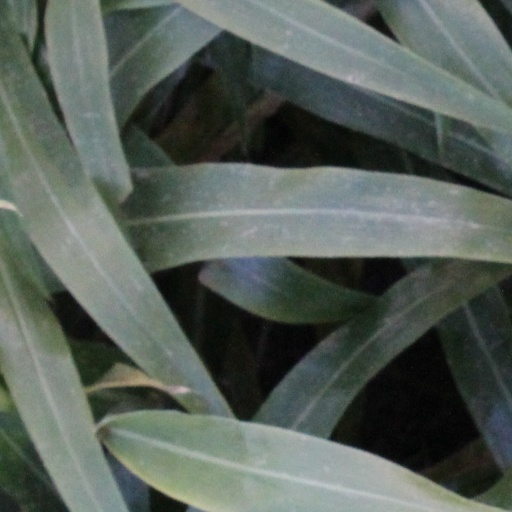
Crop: sorghum